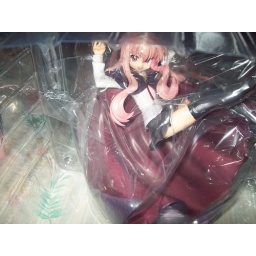
Louise in her plastic wrapping right after removal from box